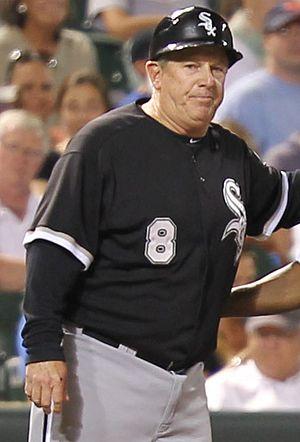
Jeffrey Lindon Cox, né le 9 novembre 1955 à Los Angeles aux États-Unis, est un joueur américain de baseball évoluant en Ligue majeure de baseball de 1980 à 1981. Il devient ensuite entraîneur.